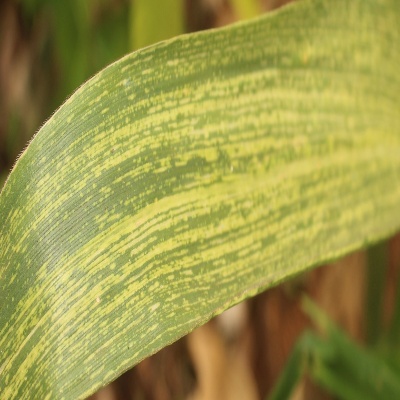
Crop: Maize
Condition: streak virus